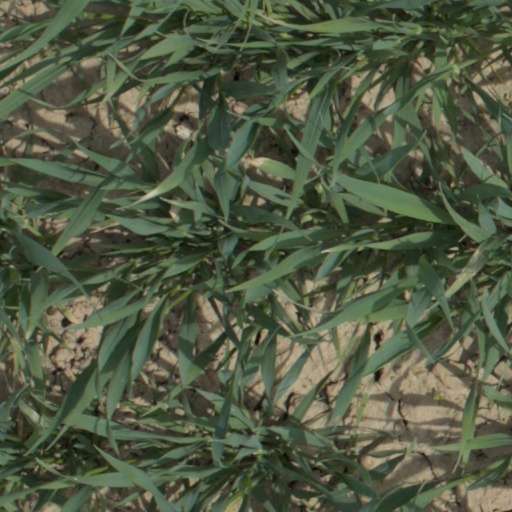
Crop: wheat